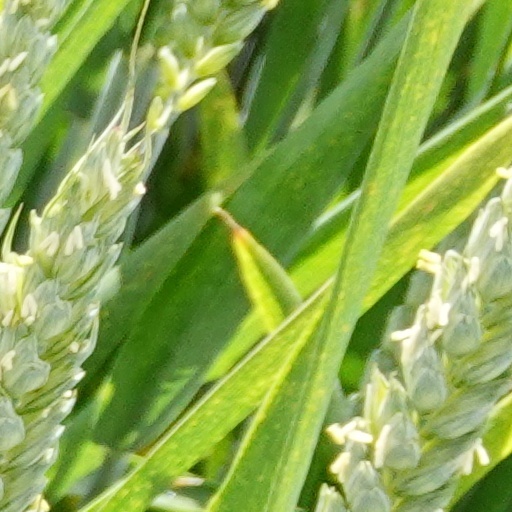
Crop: wheat